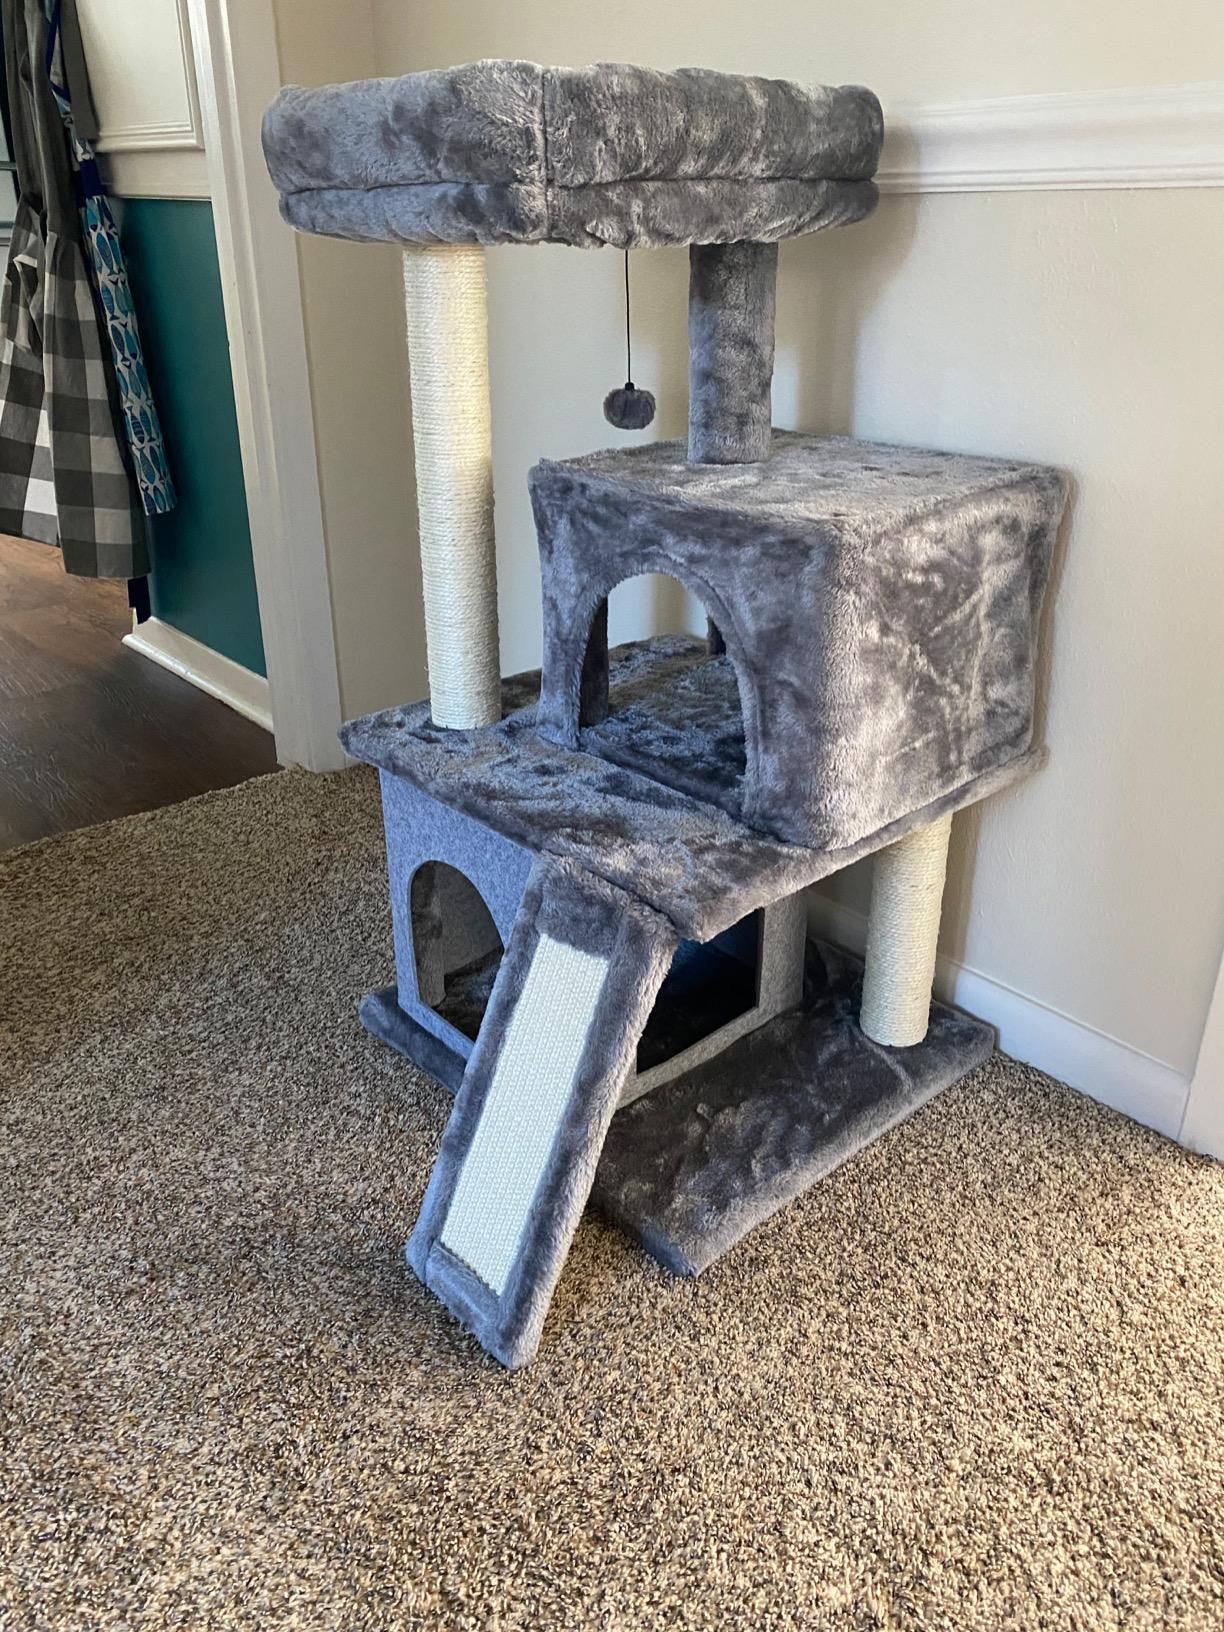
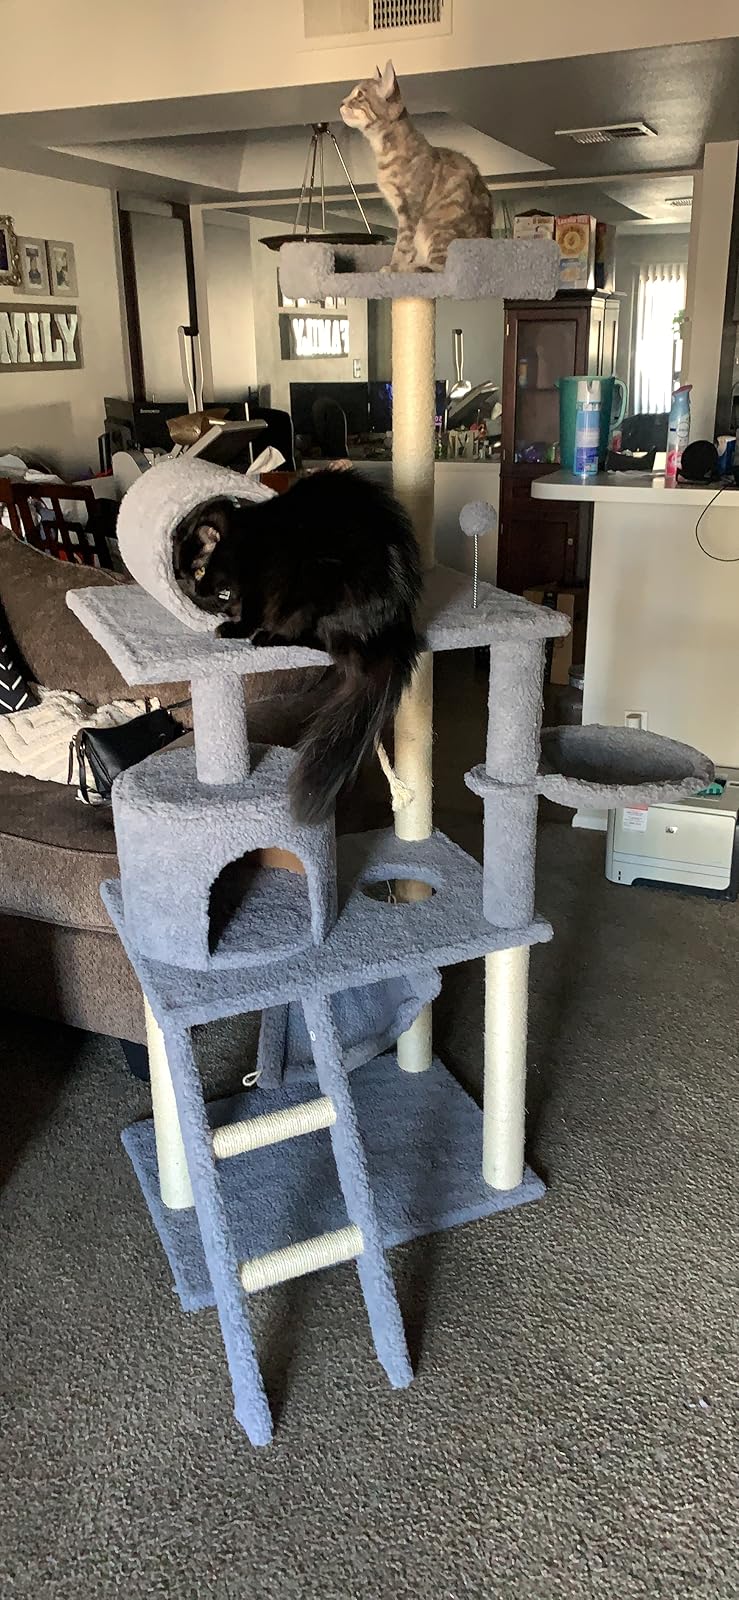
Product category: items_cat tree
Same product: no